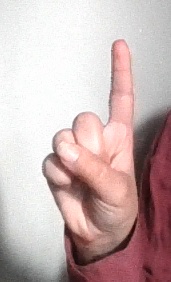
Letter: bb